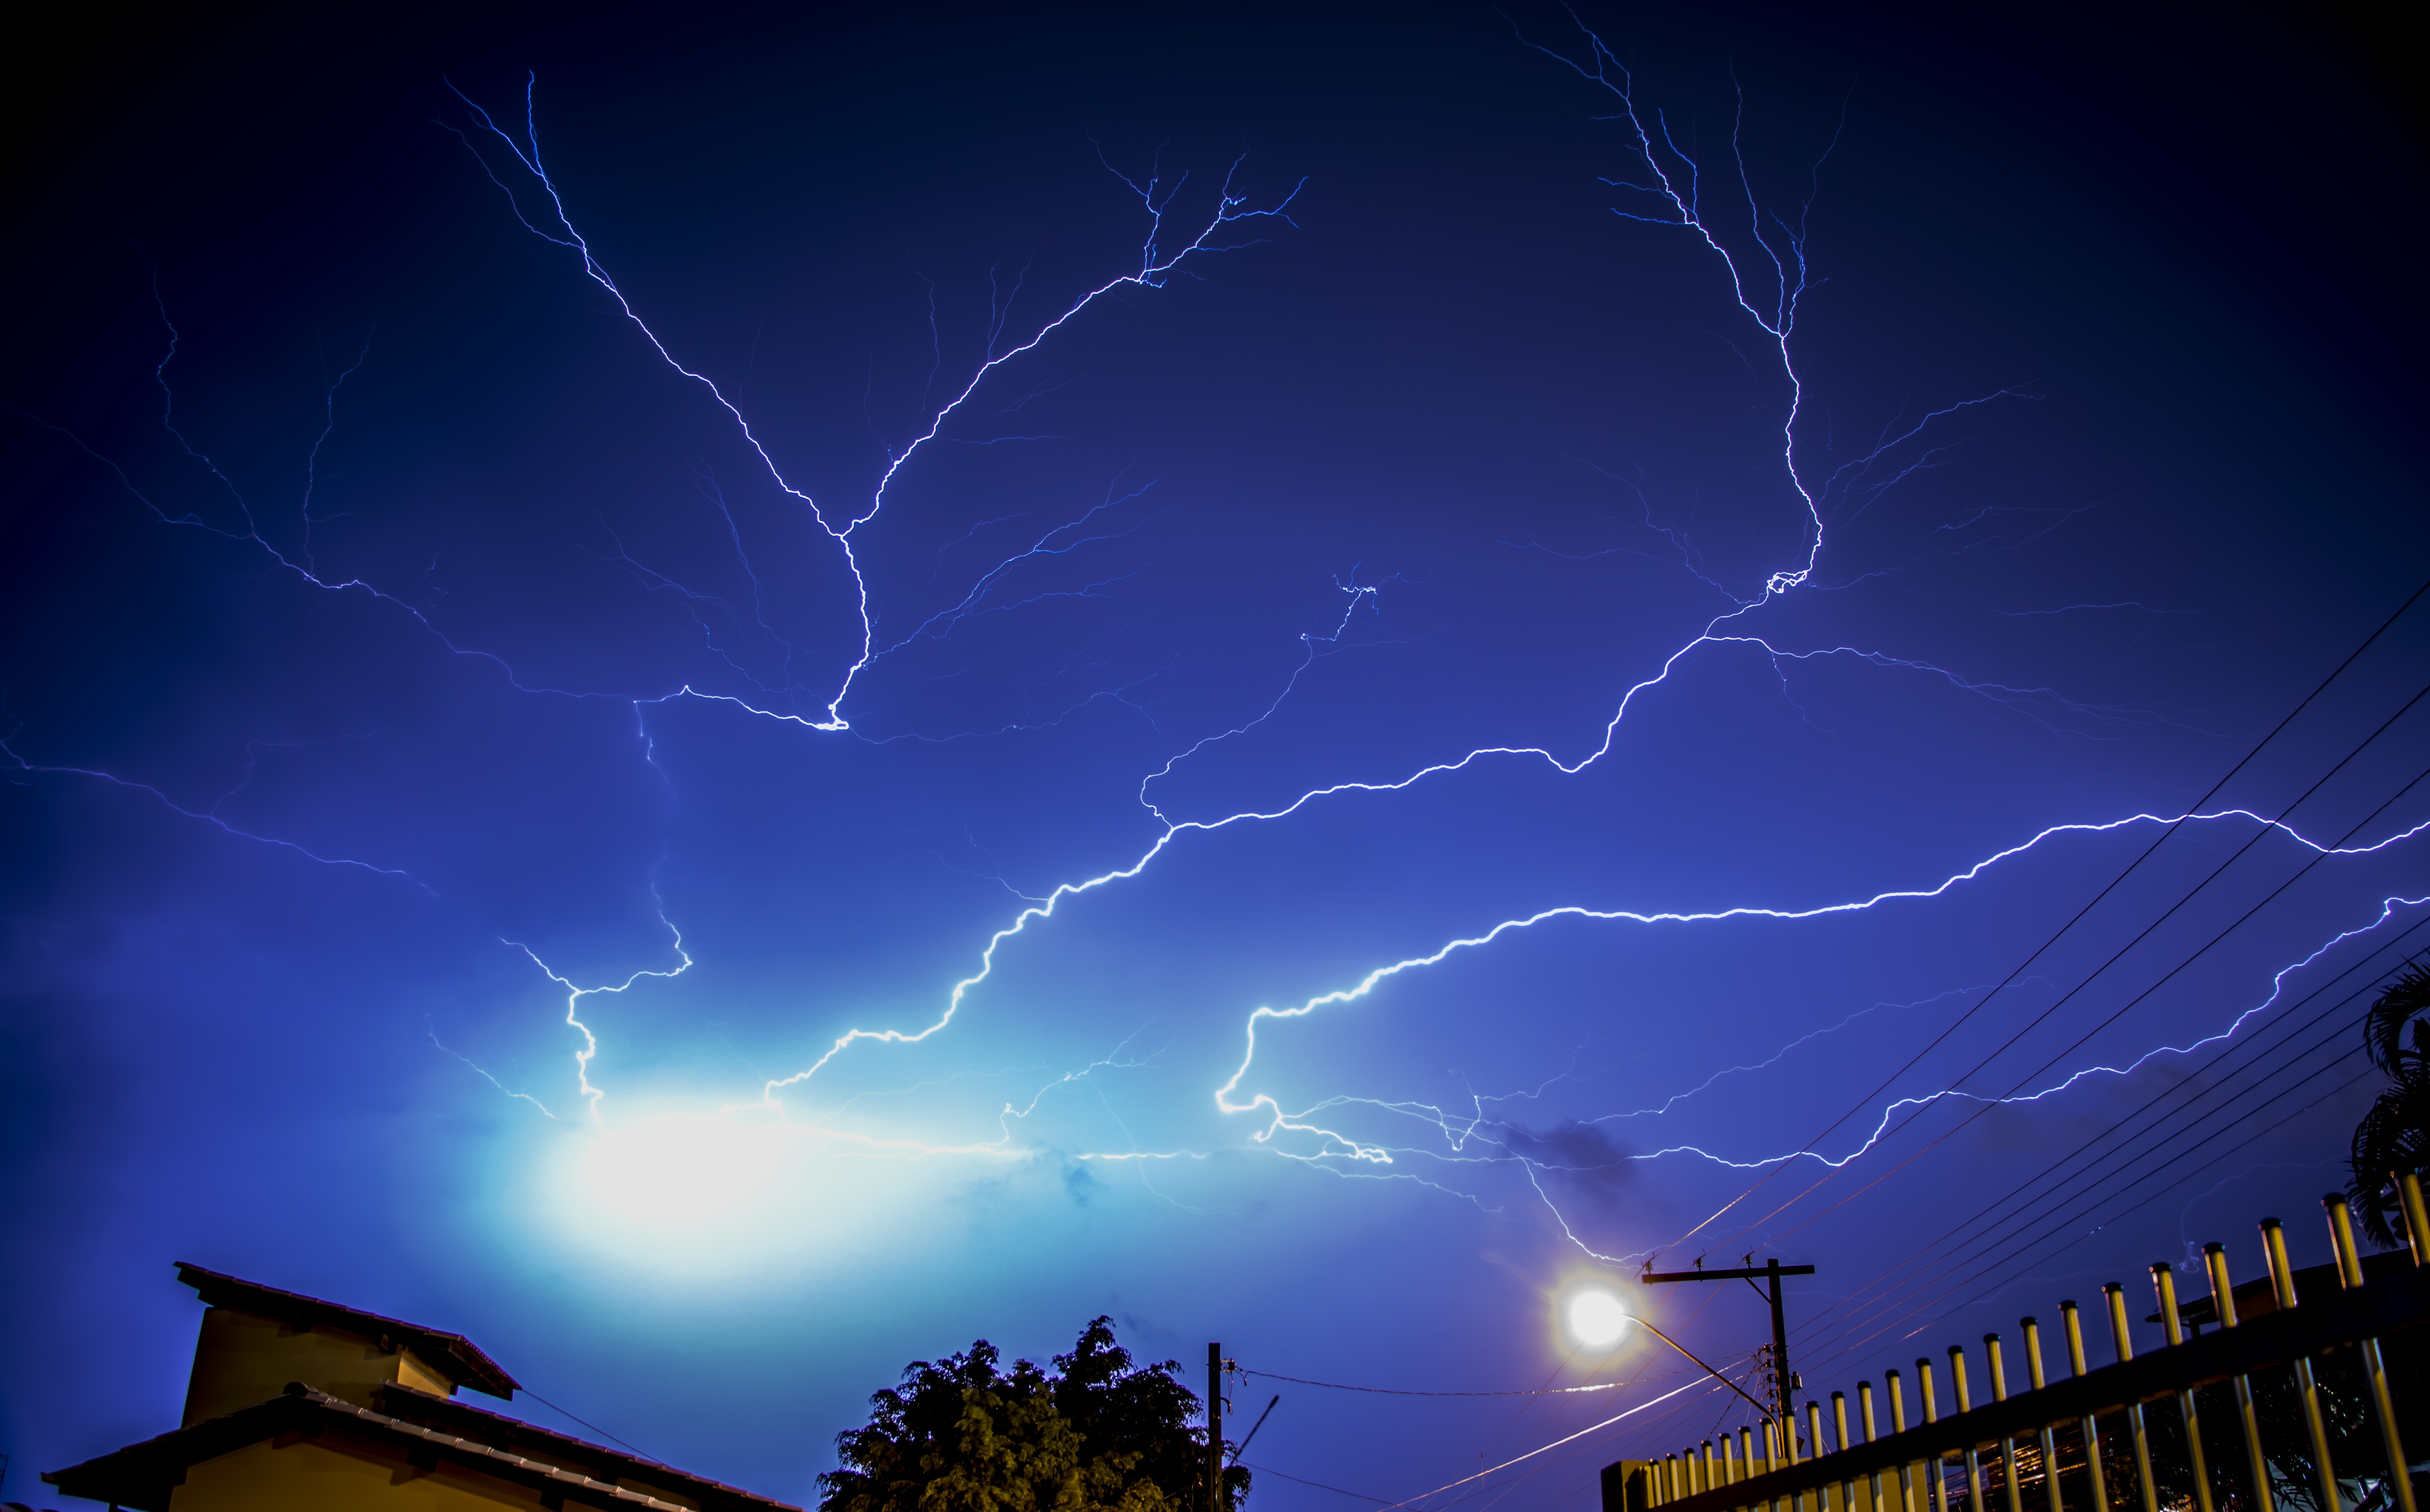
nature, sky, night, rain, atmosphere, weather, storm, blue, electricity, lightning, thunder, power, danger, thunderstorm, warning, meteorology, lightning storm